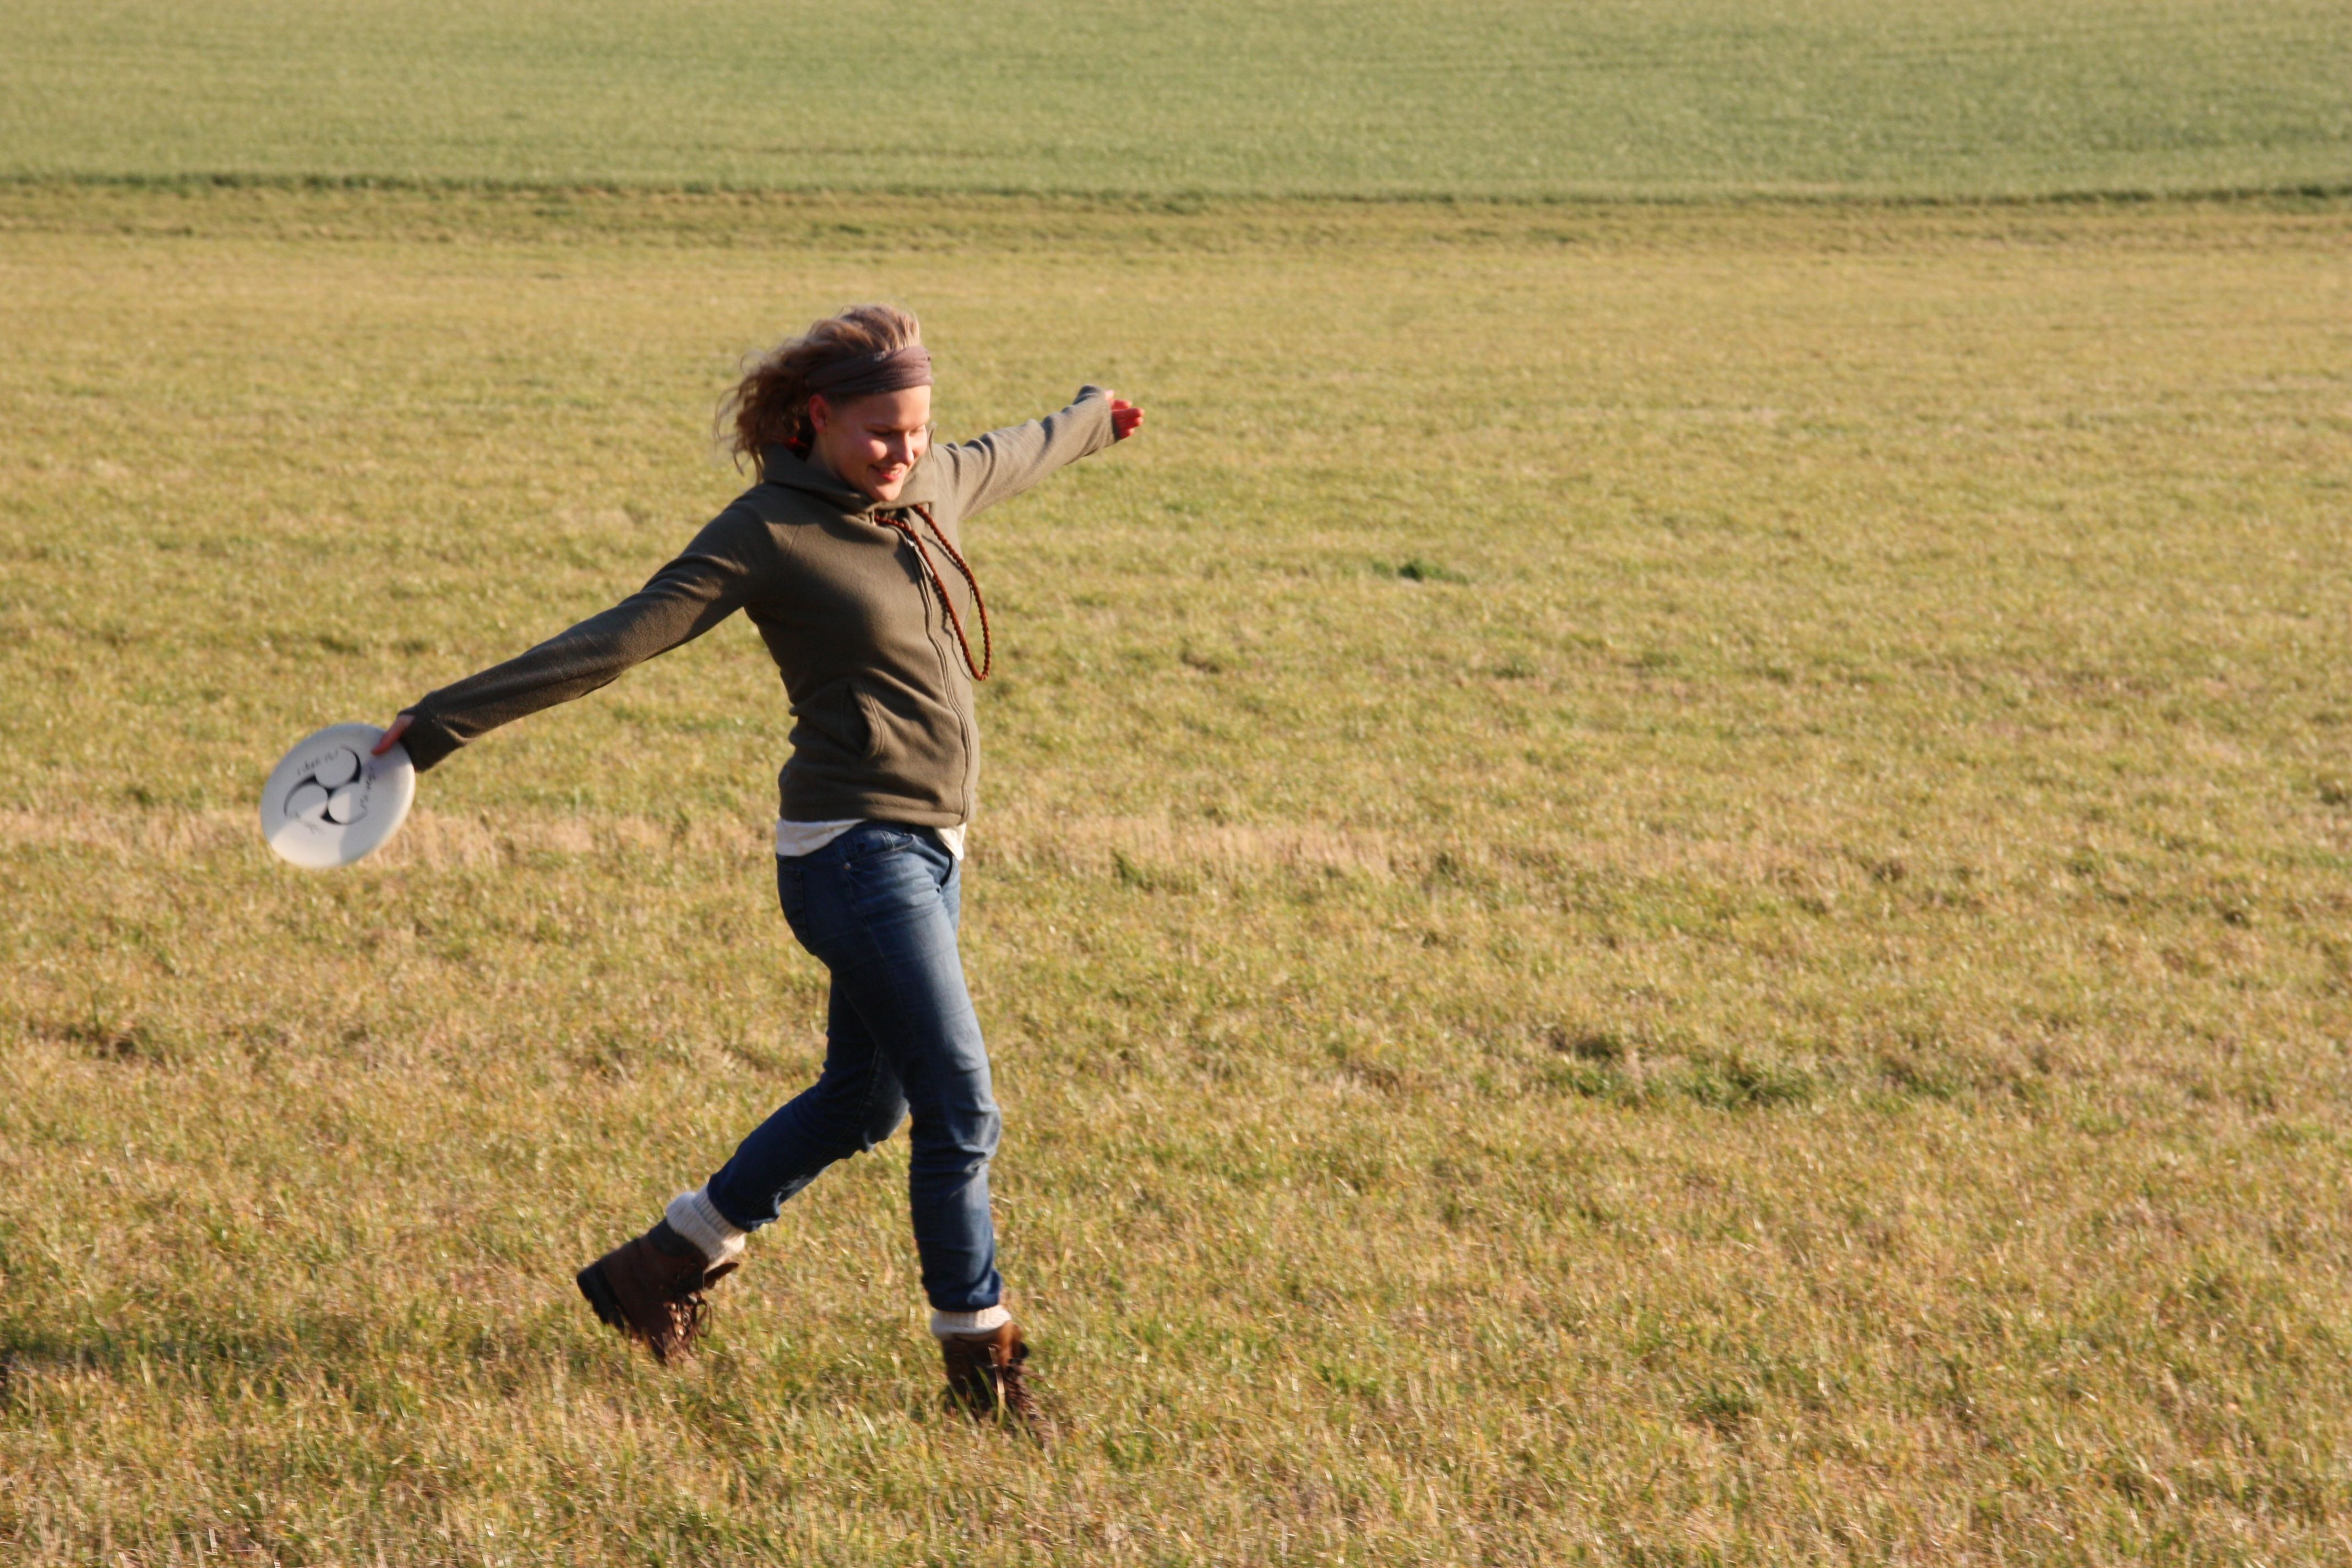
outdoor, girl, sun, woman, sport, field, meadow, prairie, dance, agriculture, lifestyle, plain, frisbee, happy, sports, grassland, beauty, joy, dancing, steppe, grass family